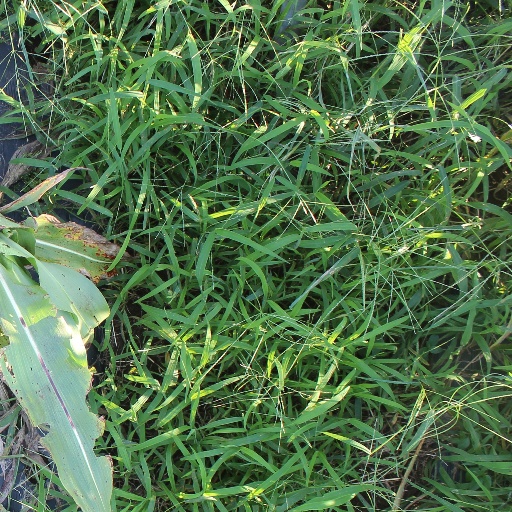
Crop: sorghum